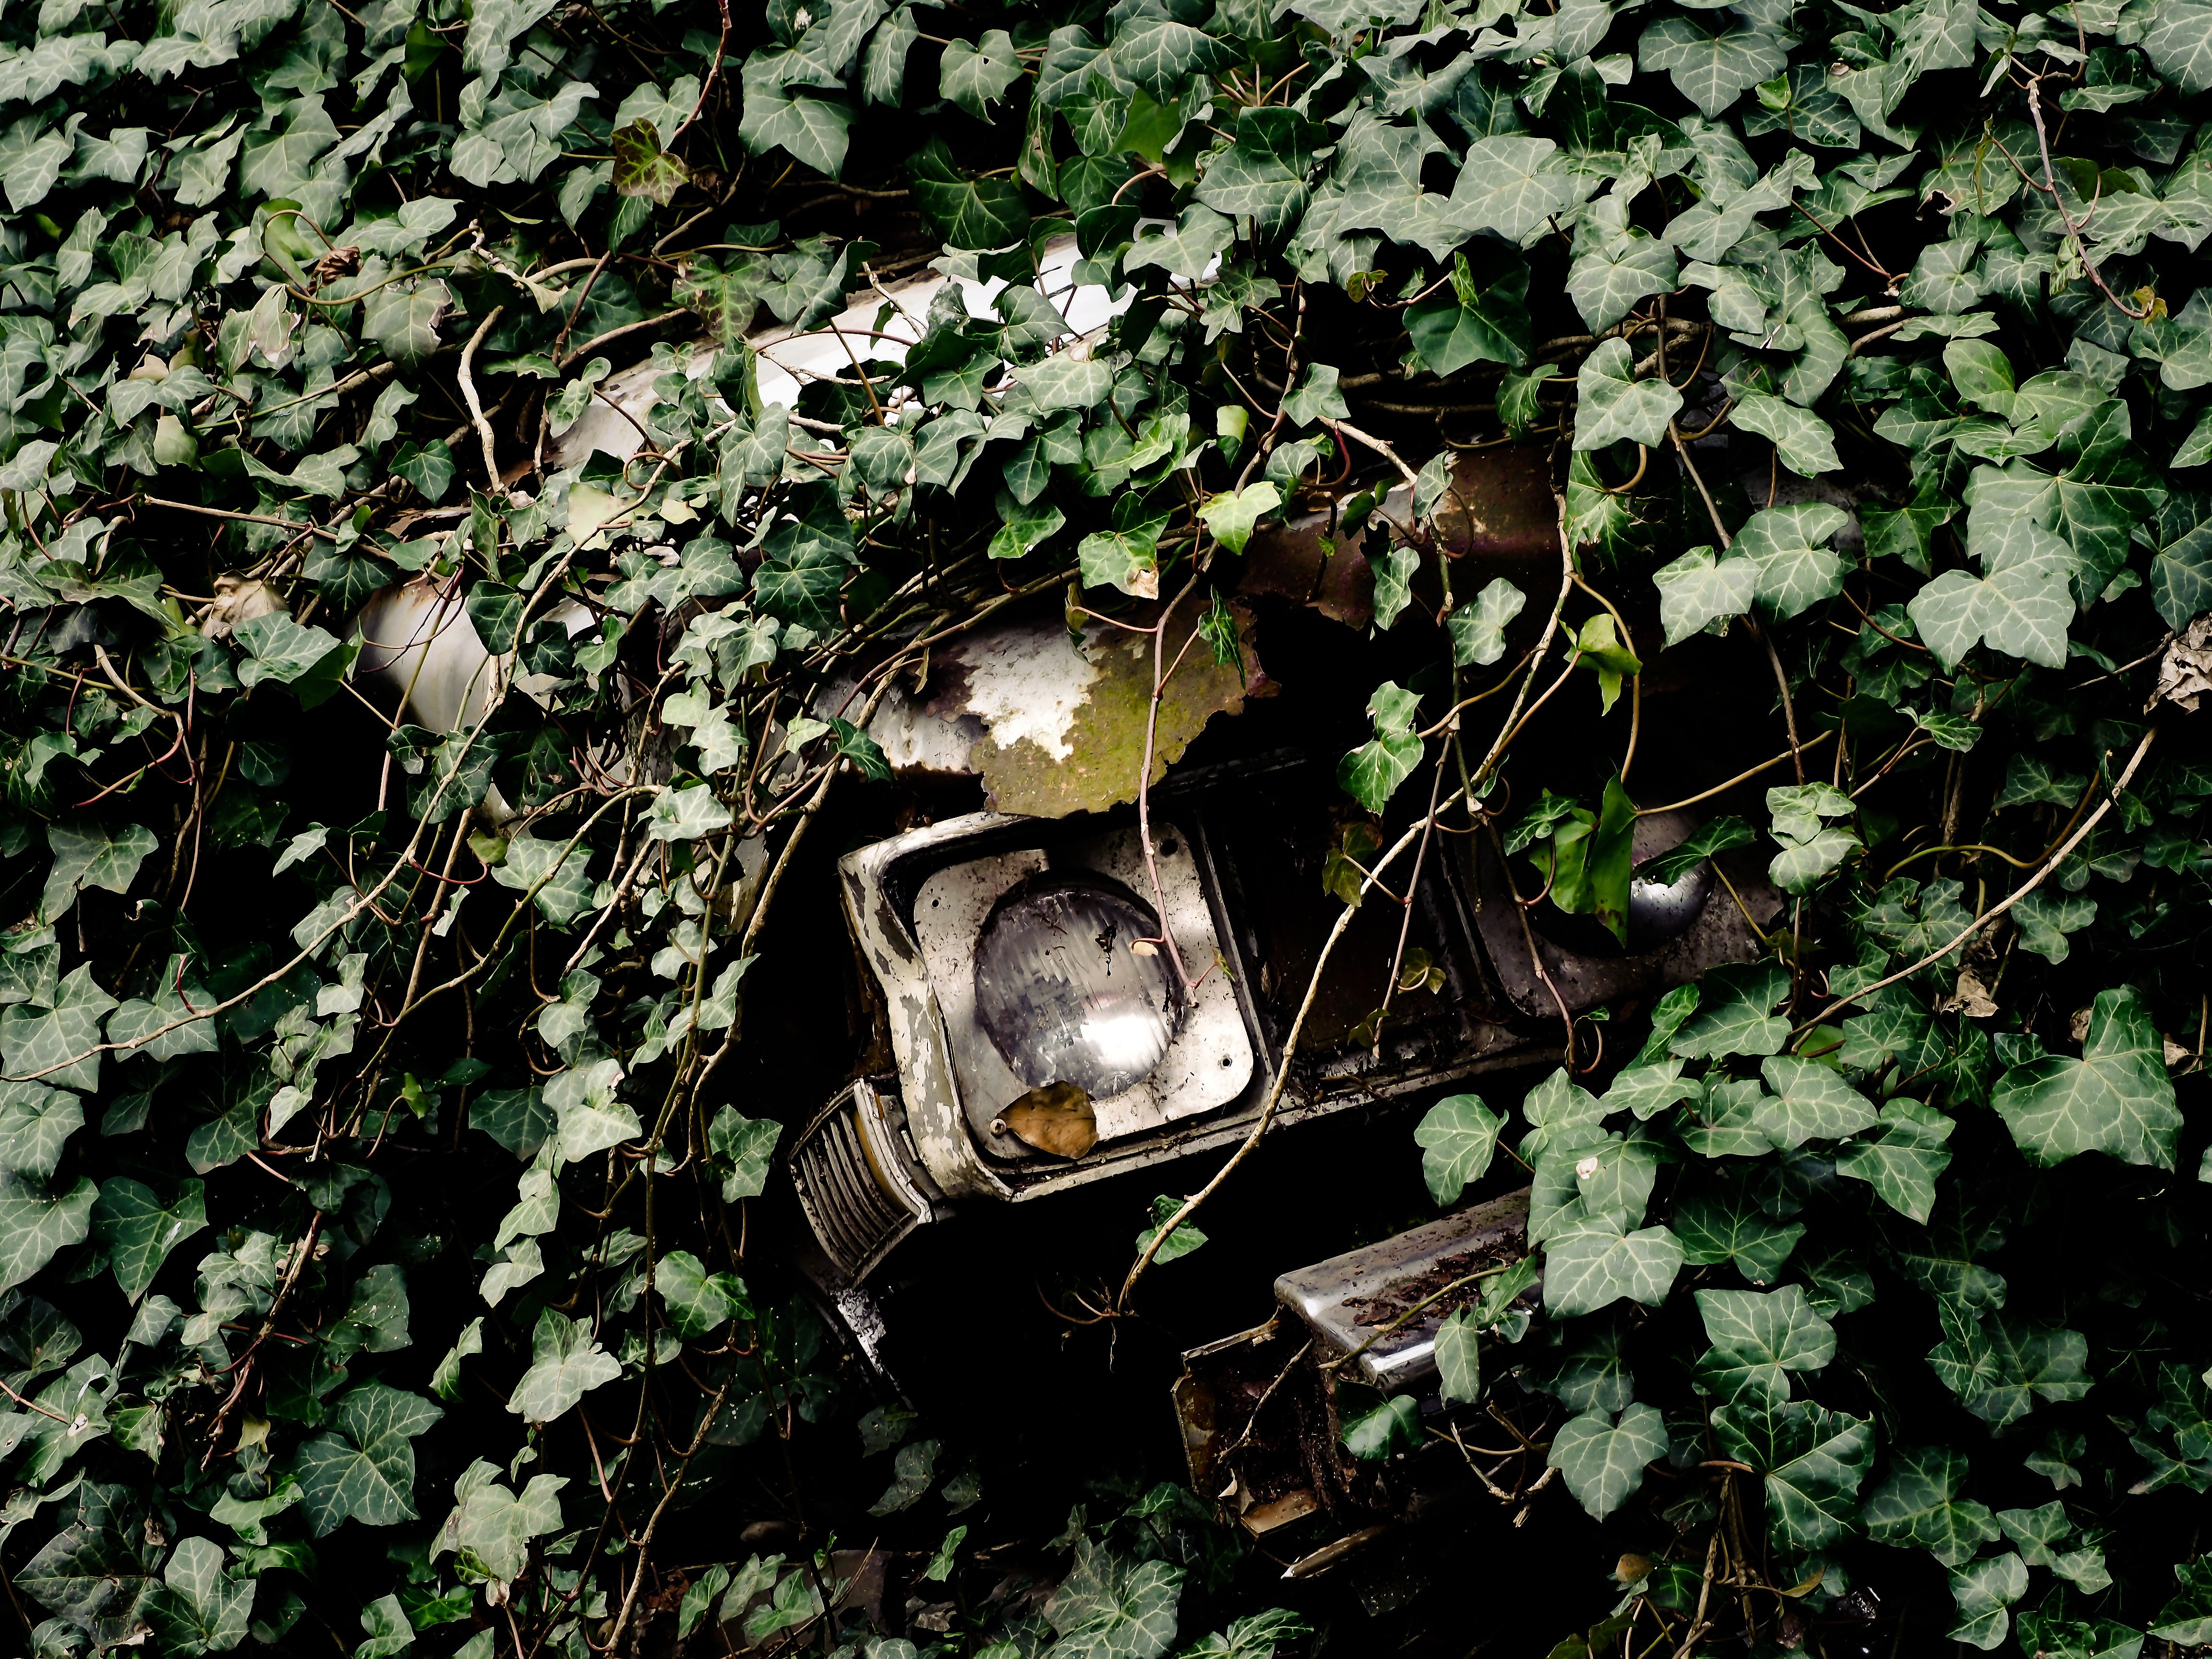
tree, nature, forest, plant, leaf, flower, old, overgrown, wildlife, green, vehicle, jungle, ivy, autumn, broken, auto, spotlight, oldtimer, rusted, cadillac, habitat, wreck, scrap, turned off